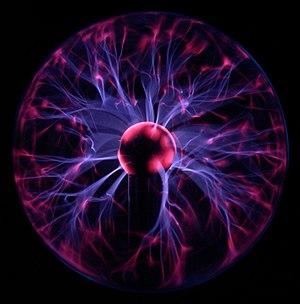
Lampe plasma. हिन्दी: प्लाज़्मा दीप। Română: Lampă cu plasmă.
L'éclairage est l'ensemble des moyens qui permettent à l'homme de doter son environnement des conditions de luminosité qu'il estime nécessaires à son activité ou son agrément. L'éclairage associe une source lumineuse et d'éventuels dispositifs de type batteries, luminaires ou miroir/puits de lumière.
L'état plasma est un état de la matière, tout comme l'état solide, l'état liquide ou l'état gazeux, bien qu'il n'y ait pas de transition brusque pour passer d'un de ces états au plasma ou réciproquement. Il est visible sur Terre, à l'état naturel, le plus souvent à des températures élevées favorables aux ionisations, signifiant l’arrachement d'électrons aux atomes. On observe alors une sorte de « soupe » d'électrons extrêmement actifs, dans laquelle « baignent » également des ions ou des molécules neutres. Bien que globalement électriquement neutre, le plasma est composé d’électrons et d’ions ce qui le rend très sensible à l'action de champs électrique, magnétique et électromagnétique et ce qui rend sa dynamique, en général, d'une grande complexité. De plus, les propriétés chimiques de cet état sont assez différentes de celles des autres états ; elles sont parfois dites « exotiques ». Les exemples de plasmas les plus courants sur Terre sont les flammes de haute température et la foudre.
Un atome est la plus petite partie d'un corps simple pouvant se combiner chimiquement avec un autre. Les atomes sont les constituants élémentaires de toutes les substances solides, liquides ou gazeuses. Les propriétés physiques et chimiques de ces substances sont déterminées par les atomes qui les constituent ainsi que par l'arrangement tridimensionnel de ces atomes.